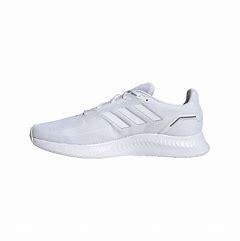
Brand: Adidas
Model: Runfalcon 2